Battle of Vukovar

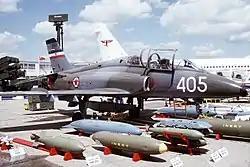
Attack aircraft, such as this Soko G-4 Super Galeb, were used in the battle by the Yugoslav Air Force.

By the end of July 1991, an improvised Croatian defence force in Vukovar was almost surrounded by Serbian militias in the neighbouring villages. Paramilitaries, JNA soldiers and Serbian Territorial Defence (TO) conscripts were present in Serb-inhabited areas. There was a small JNA barracks in Vukovar's Sajmište district, surrounded by Croatian-controlled territory. Although the two sides were commonly referred to as "Croatian" and "Serbian" or "Yugoslav", Serbs and Croats as well as many other of Yugoslavia's national groups fought on both sides. The first commander of the attacking force was Macedonian. Serbs and members of other ethnicities made up a substantial portion of the Croatian defenders.